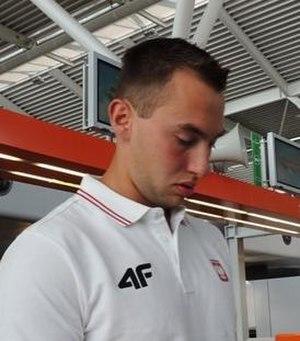
Marcin Krukowski est un athlète polonais, spécialiste du lancer du javelot.